Tsa-Vedeno

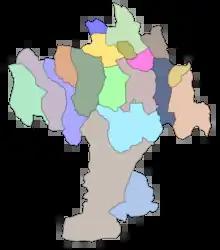
Map of Vedensky District. Tsa-Vedeno is in the north

Tsa-Vedeno is located on the right bank of the Khulkhulau River. It is north-west of the village of Vedeno.